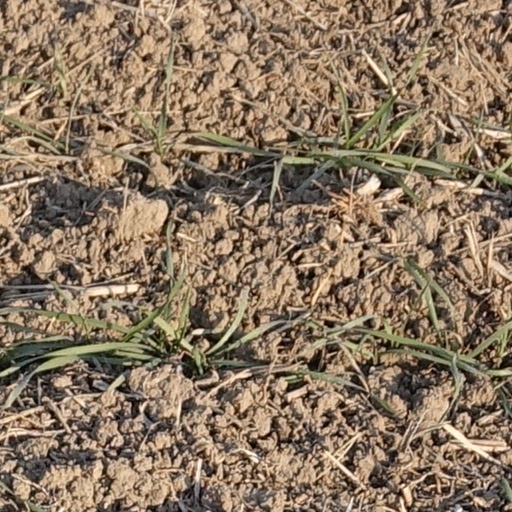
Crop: wheat